1969 in the Vietnam War

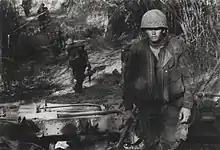
2/3 Marines pass a destroyed PAVN truck during Operation Maine Crag

The 11th Armored Cavalry Regiment conducted Operation Atlas Wedge in the Michelin Rubber Plantation, resulting in 335 PAVN killed and 11 captured for the loss of seven U.S. killed.